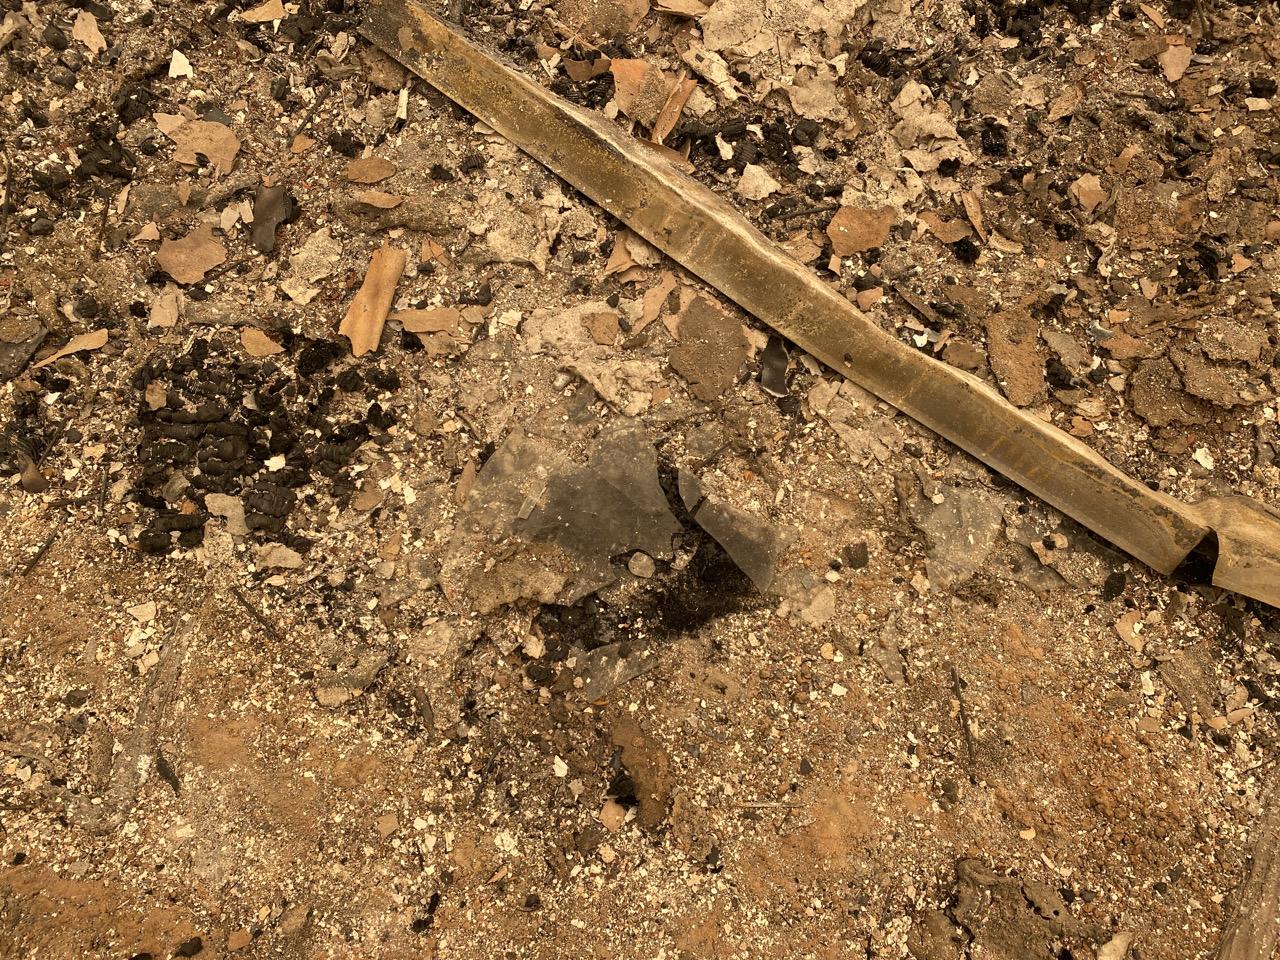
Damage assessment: destroyed